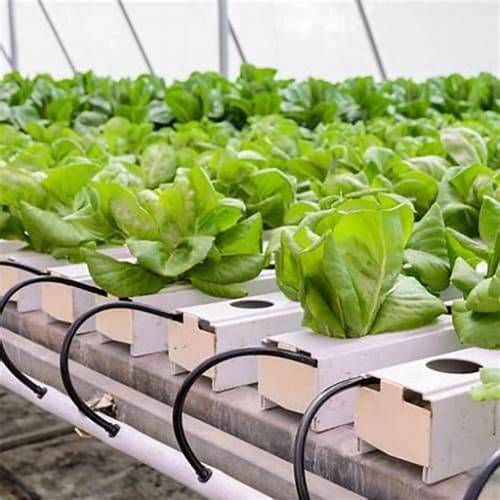
Kilimo cha kisasa cha haidroponi kinachotumia maji na virutubishi badala ya udongo, hulimwa katika mazingira rafiki kwa mmea hudhibitii viwango mbalimbali kama unyevu, jua pamoja na maji.